2015 Brickyard 400

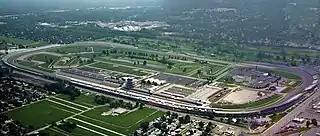
Indianapolis Motor Speedway, the track where the race was held.

The Indianapolis Motor Speedway, located in Speedway, Indiana, (an enclave suburb of Indianapolis) in the United States, is the home of the Indianapolis 500 and the Brickyard 400. It is located on the corner of 16th Street and Georgetown Road, approximately west of Downtown Indianapolis.